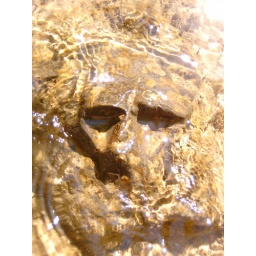
Taken up Providence Canyon in Logan, Utah. This is a rock under the water staring up at me.